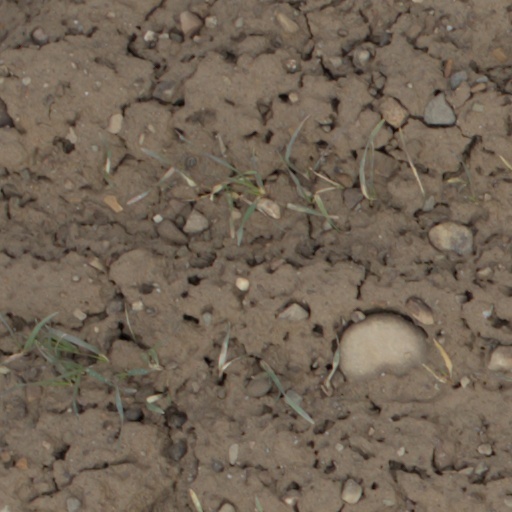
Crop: wheat